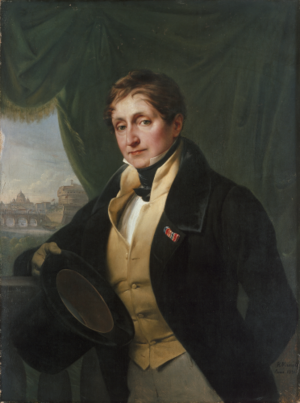
Jean-Gabriel Eynard (1775-1863)
Jean-Gabriel Eynard, né à Lyon le 28 décembre 1775 et mort le 5 février 1863 à Genève, est un entrepreneur, un financier, un diplomate et un pionnier de la photographie suisse.